Jean-Gabriel Charvet

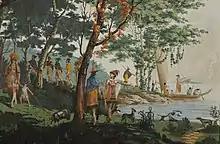
An example of the complex design and layering of printed colours in "Les Sauvages de la Mer Pacifique". Detail from panel 12 of "Les Sauvages" depicting inhabitants of the Straits of Prince William, now known as the Gulf of Alaska.

"Les Sauvages de la Mer Pacifique" ("Les Sauvages") is a scenic panoramic wallpaper designed by Jean-Gabriel Charvet and produced by Joseph Dufour et Cie between 1804 and 1805 in Mâcon, France. "Les Sauvages" was one of the first panoramic wallpapers ever produced, premiering at the French Industrial Exposition in 1806. As such, the judge Jean-Baptiste de Nompère de Champagny noted that it was unusual in style and medium describing it as, “perhaps the most curious example of this art”. It was one of the largest panoramic wallpapers produced at this time, consisting of twenty panels and measuring over ten meters in length and over two meters high. Endless paper was not available on a commercial scale until 1810, therefore, the large panels were made from handmade linen rag paper which was joined at the edges. A light blue water-based ground was applied to the paper before the woodblocks printed the design using vivid colour pigments like green verditer and Prussian blue. Designs for each shade of colour were carved from separate blocks and printed in layers in order to achieve a detailed design and naturalistic depiction of light and shade. The conservation department at the National Gallery of Australia reported that up to seven different shades were used to achieve naturalistic gradients in skin tone in order to imitate depth of form.